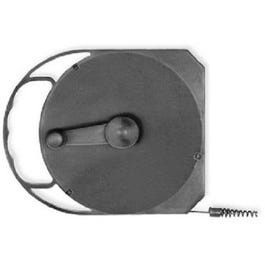
Flat Steel Sink Cleaner, 1/4-In. x 20-Ft.
Cobra, 1/4" x 20' Flat Steel Sink Cleaner, Wind Up Handle With Self Storing Container.
Brand: Cobra
Category: Hardware > Tools > Plungers > Sink Plungers